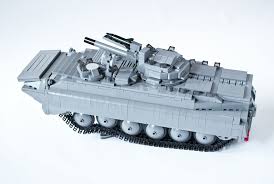
Label: BMP